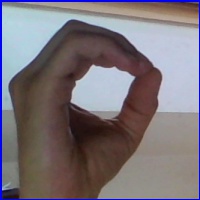
Letra: O